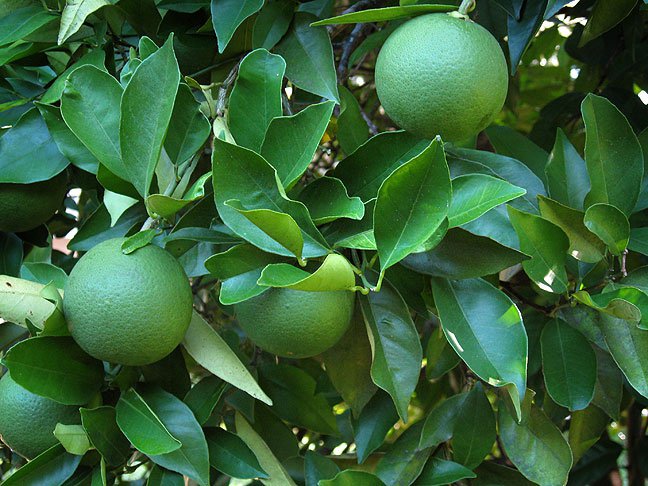
Label: Orange